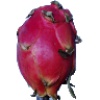
Label: red_pitahaya